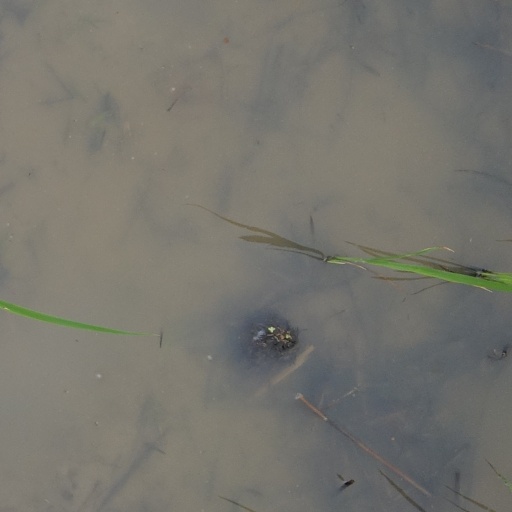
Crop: rice